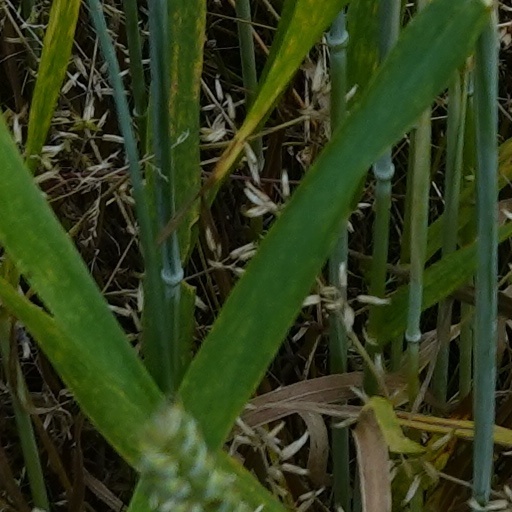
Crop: wheat